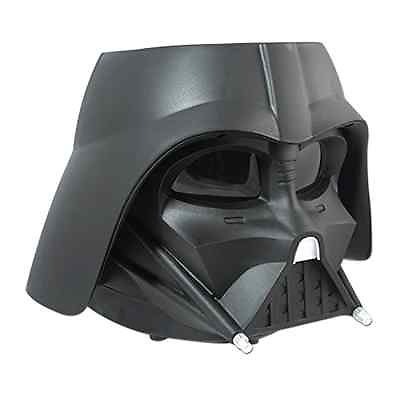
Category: toaster